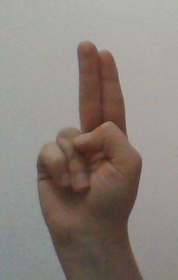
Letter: taa